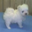
Label: dog